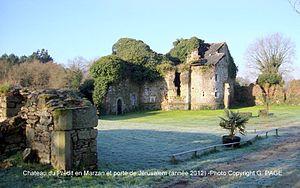
Vestiges du château médiéval du ""Prédit"" à Marzan, près de La Roche Bernard (56 - Morbihan - France) - (Accès non autorisé).
Cet article recense de manière non exhaustive les châteaux, maisons fortes et mottes castales situés dans l'arrondissement français de Vannes. Il est fait état des inscriptions et classements au titre des monuments historiques.
Marzan [maʁzɑ̃] est une commune française, située dans le département du Morbihan en région Bretagne.